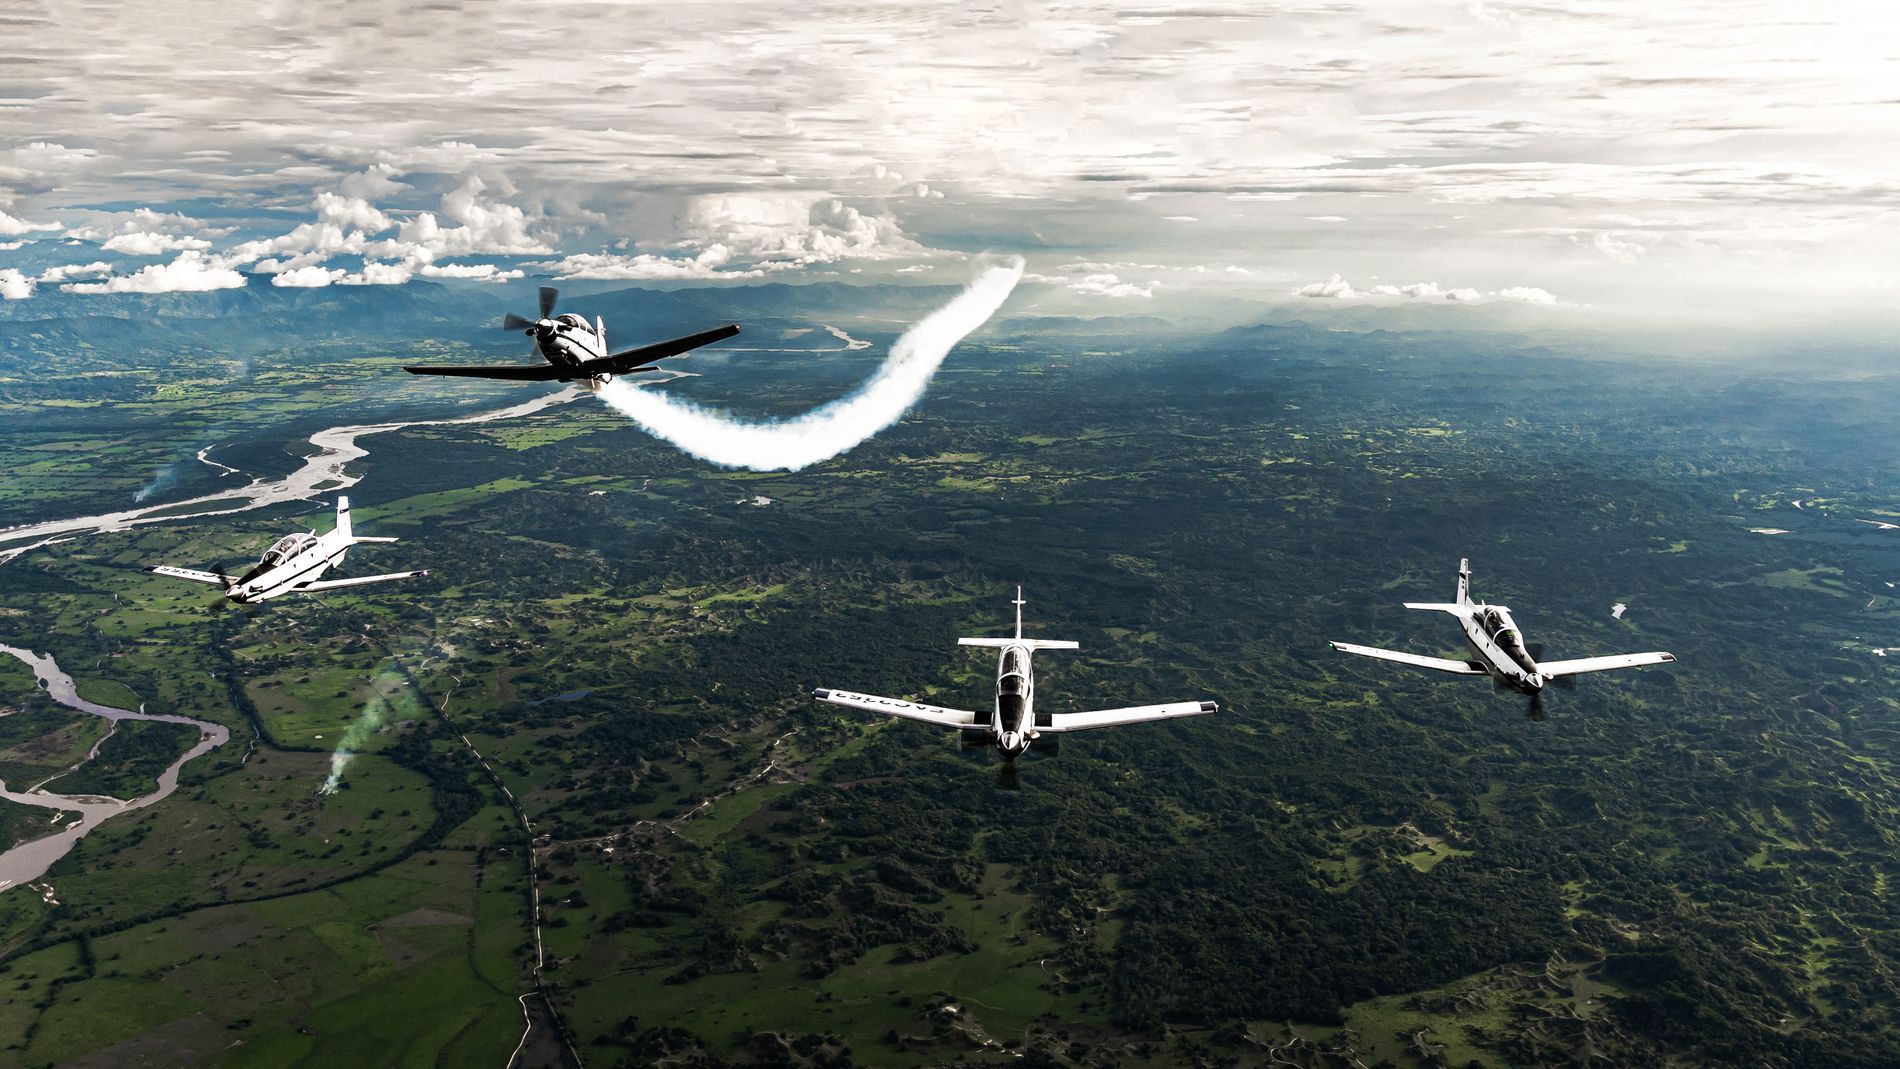
"Gliders in the Quiet Sky"
Four gliders glide smoothly through the sky. One of them leaves a contrail behind, while the others move quietly. Below, the land stretches out wide, and above, the clouds float peacefully.
From an aerial Shot, four gliders drift smoothly through the clear sky. One leaves a soft contrail behind, while the others glide quietly. Below, the green landscape stretches far and wide, creating a calm mood. Above, soft, white clouds float adding to the calm, relaxing feel of the scene.
Labels: Animal, Bird, Flying, Aircraft, Airplane, Transportation, Vehicle, Warplane, Flight, Airliner, Bomber, Adventure, Leisure Activities, Outdoors, Windmill, Jet, Takeoff, Contrail, Clouds, Mountain, Land
Camera: NIKON CORPORATION NIKON D7500
Aperture: F8
Exposure: 1/400 sec
ISO: 100
Focal length: 18.0 mm